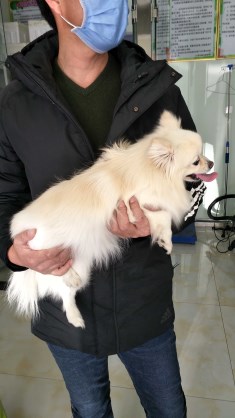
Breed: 1936-n000005-Pomeranian